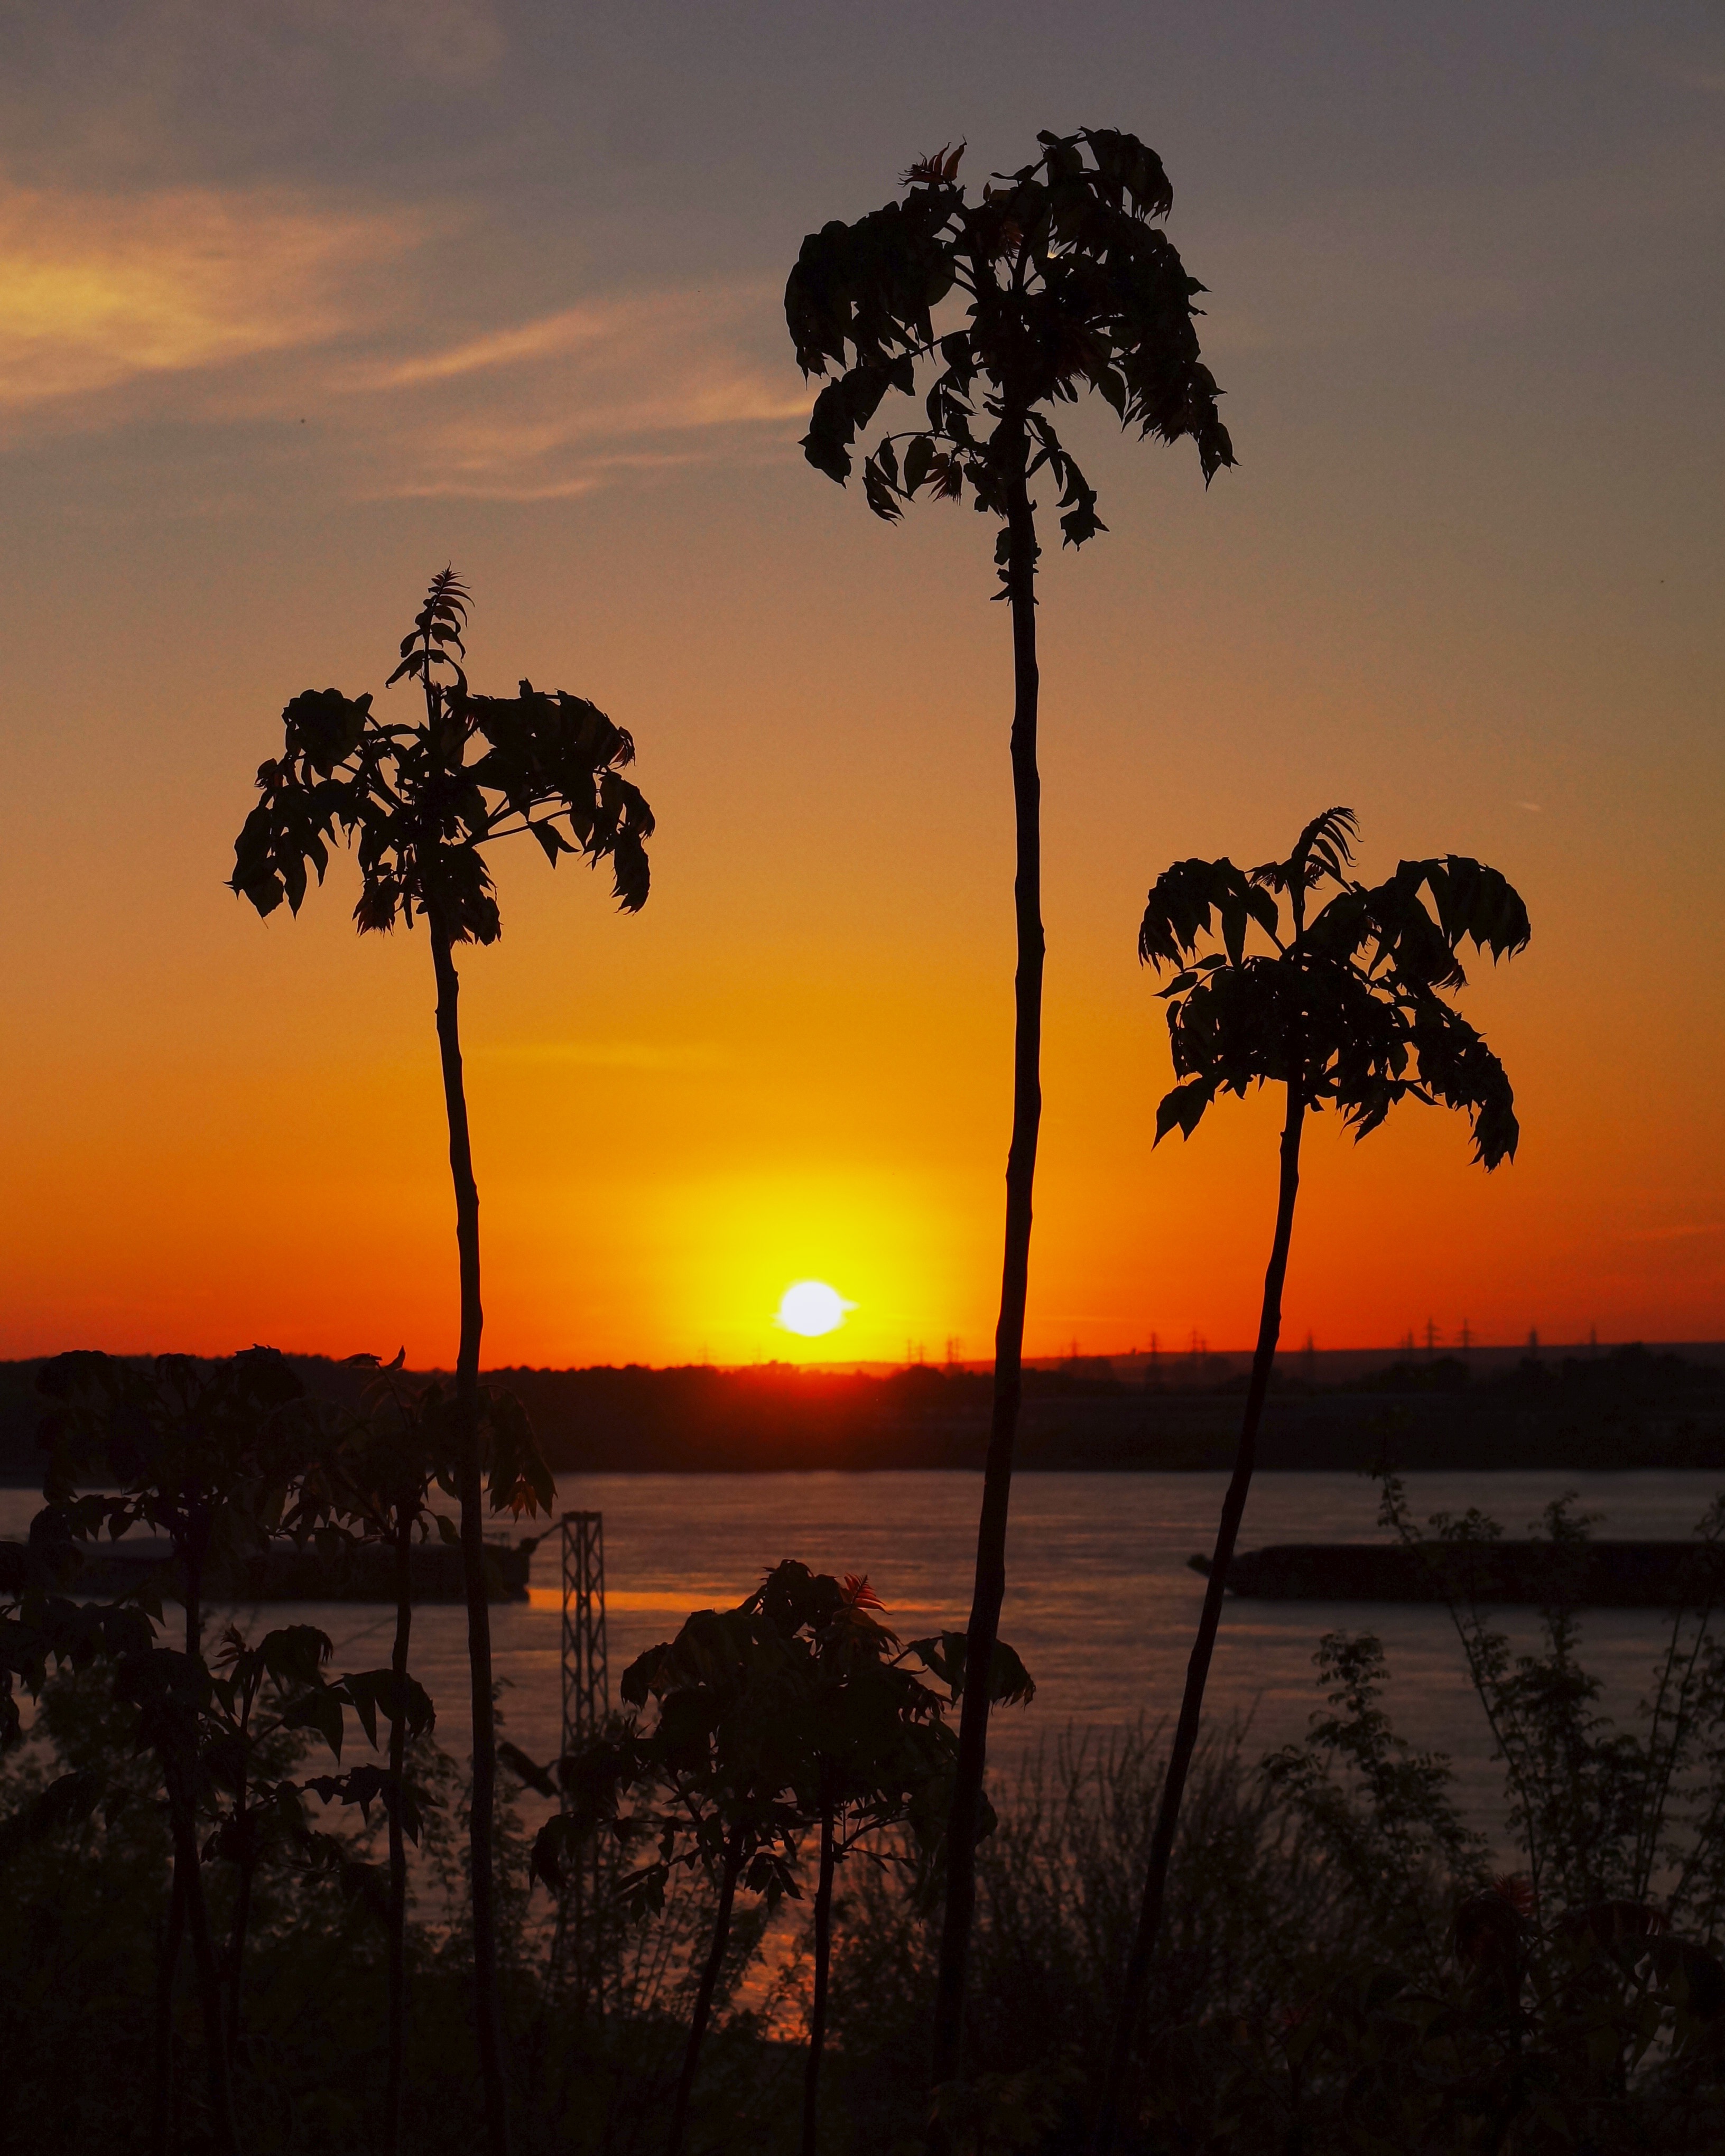
sea, tree, horizon, sun, sunrise, sunset, sunlight, morning, dawn, dusk, evening, savanna, danube, romania, bulgaria, afterglow, woody plant, arecales